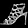
Label: Sandal